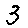
Label: 3